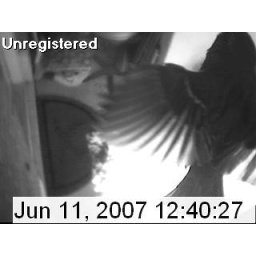
a bird flying by my front door cam